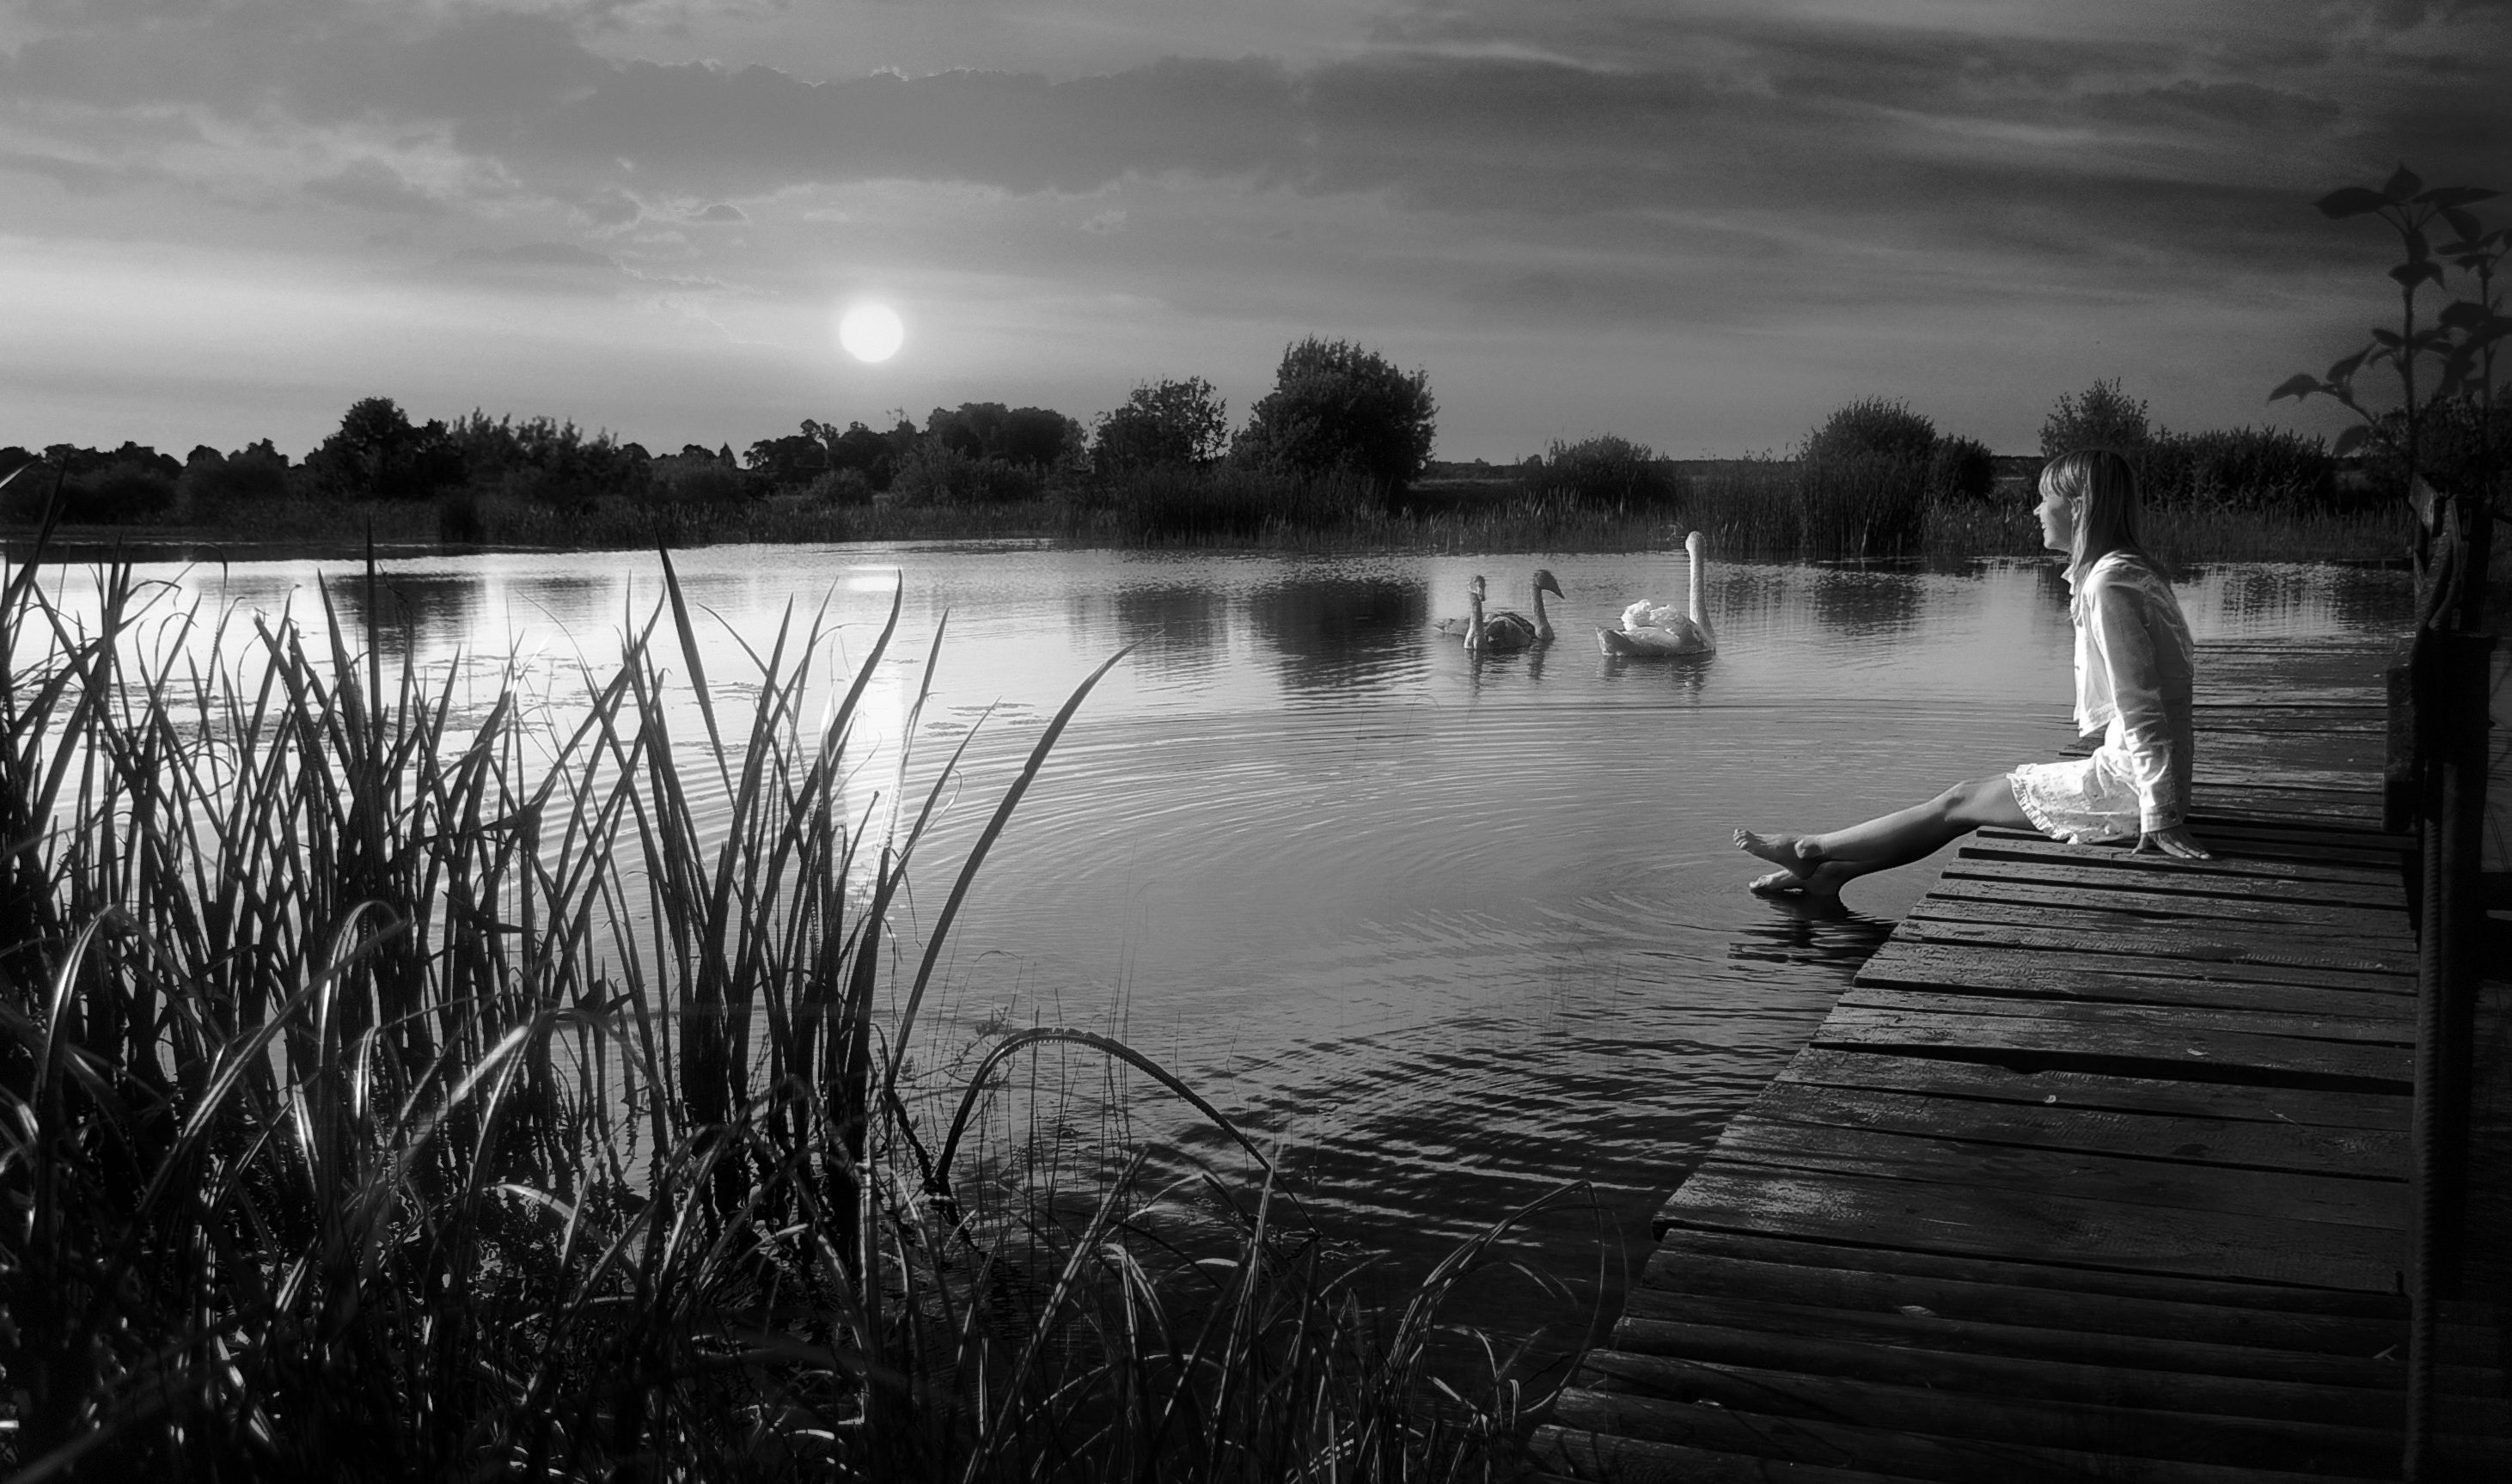
water, nature, bird, light, cloud, black and white, girl, sunset, white, photography, sunlight, morning, lake, river, vacation, pond, evening, reflection, darkness, black, monochrome, birds, neck, swans, feathered, white swan, monochrome photography, atmospheric phenomenon